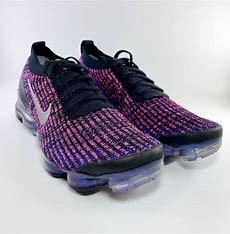
Brand: Nike
Model: Air Vapormax Flyknit 3